Obon

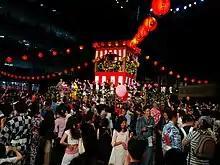
dancers (27 August 2017 at Roppongi Hills in Tokyo)

The dance of a region can depict the area's history and specialization. For example, the movements of the dance of the (the "coal mining song") of old Miike Mine in Kyushu show the movements of miners, i.e. digging, cart pushing, lantern hanging, etc.; the above-mentioned mimics the work of fishermen such as hauling in the nets. All dancers perform the same dance sequence in unison.